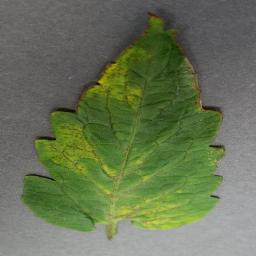
Label: Tomato___Tomato_Yellow_Leaf_Curl_Virus